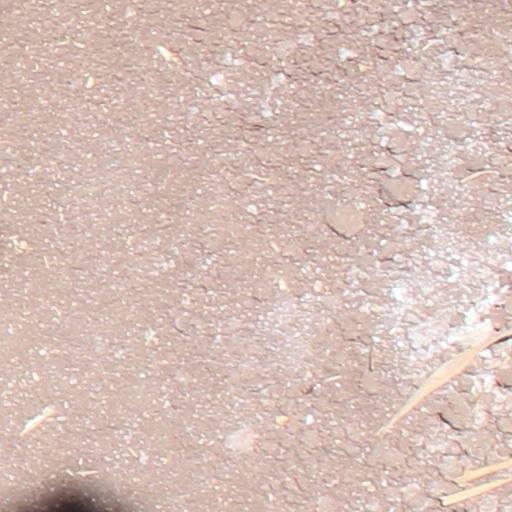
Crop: wheat